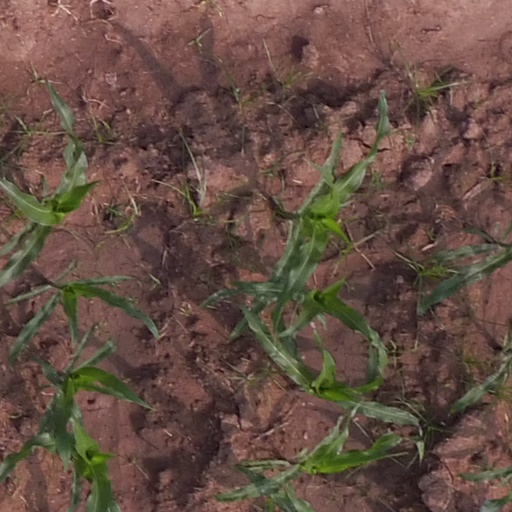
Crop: maize; corn